Antichrist

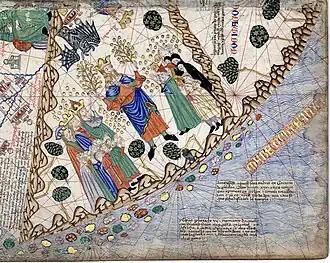
Antichrist in the Catalan Atlas (1375). The label reads: "Antichrist. He will be raised in Goraym of Galilea, and at the age of thirty he will start to preach in Jerusalem; contrary to the truth, he will proclaim that he is Christ, the living son of God. It is said that he will rebuild the Temple."

Cyril of Jerusalem, in the mid-4th century, delivered his 15th catechetical lecture about the Second Coming of Jesus Christ, in which he also lectures about the Antichrist, who will reign as the ruler of the world for three and a half years, before he is killed by Jesus Christ at the end of his three-and-a-half-year reign, shortly after which the Second Coming of Jesus Christ will happen.